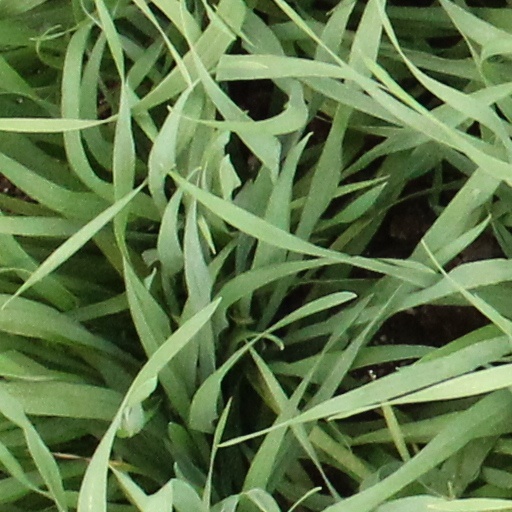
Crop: wheat